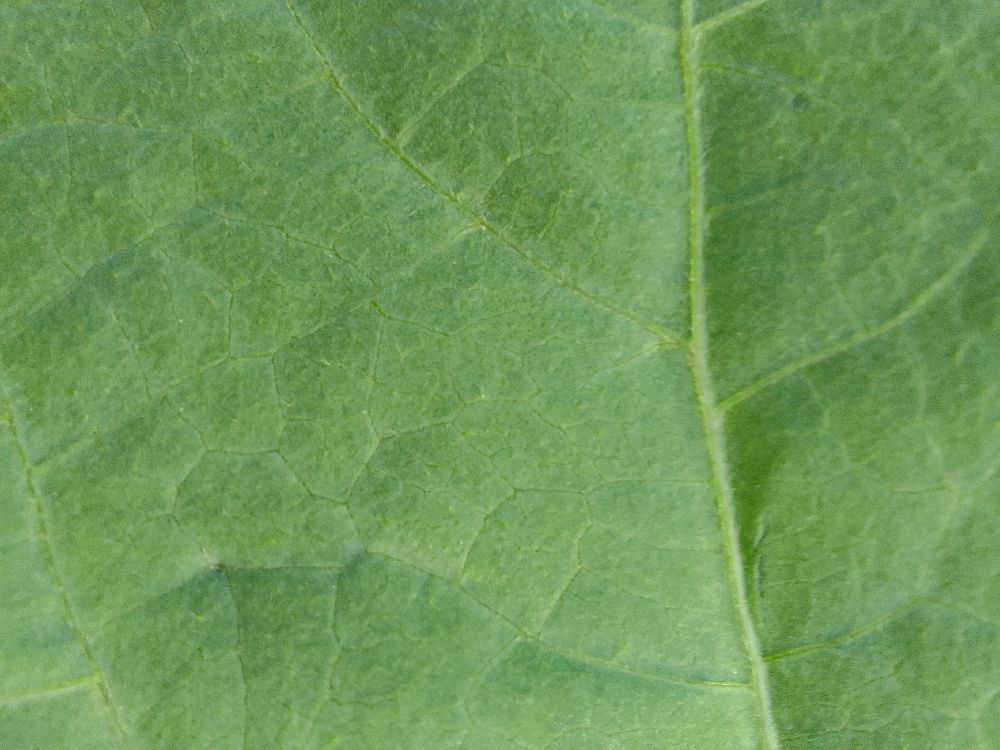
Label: healthy